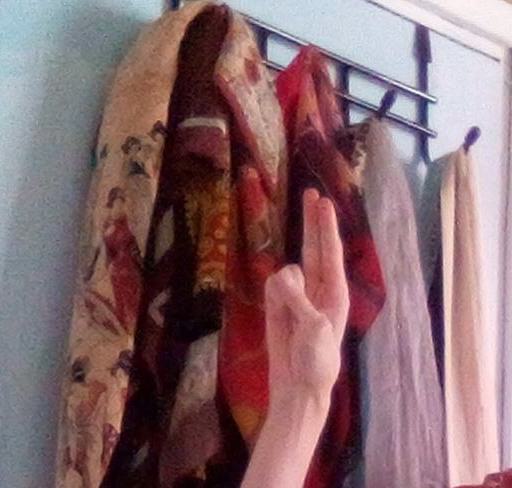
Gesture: two_up